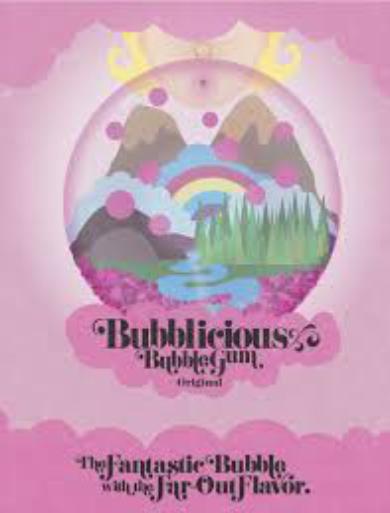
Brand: Bubblicious
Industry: Food